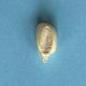
Maize quality: Good